Koss Corporation

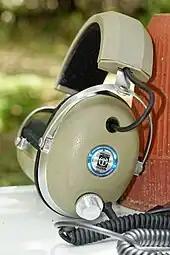
Koss Pro/4AA headphones

Koss Corporation is a company in Milwaukee, Wisconsin, US that manufactures headphones. The company created the first high-fidelity stereo headphones in 1958.